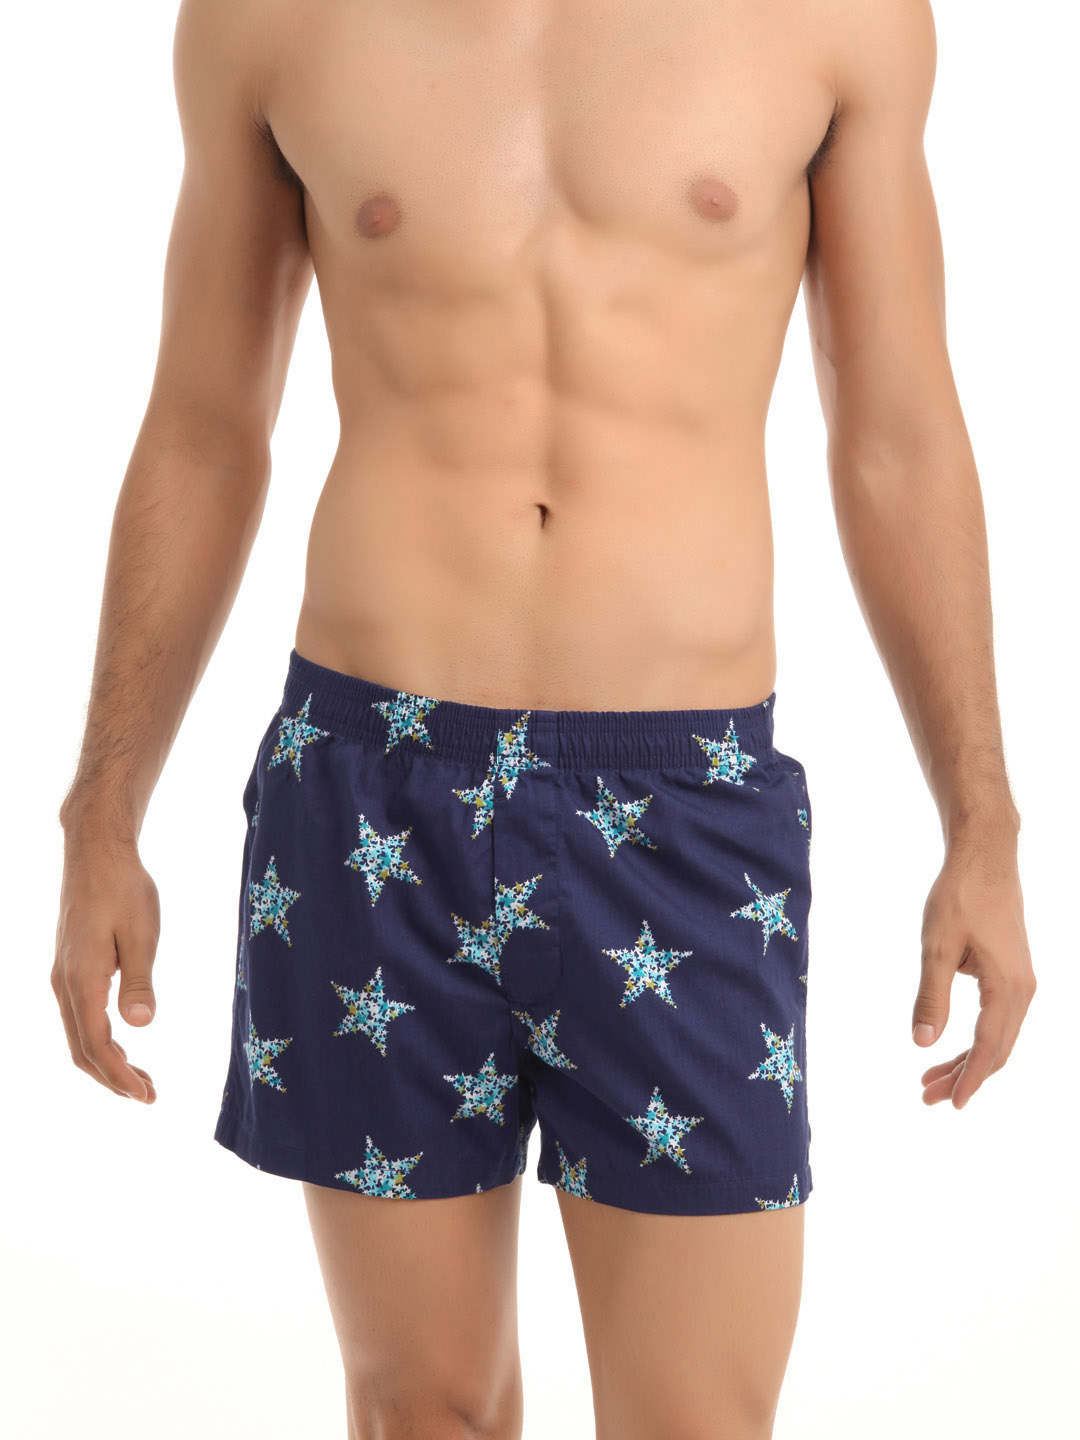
Myntra Navy Blue Printed Boxers
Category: Apparel / Innerwear / Boxers
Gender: Men
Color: Navy Blue
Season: Summer 2012
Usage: Casual